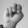
ASL letter: N